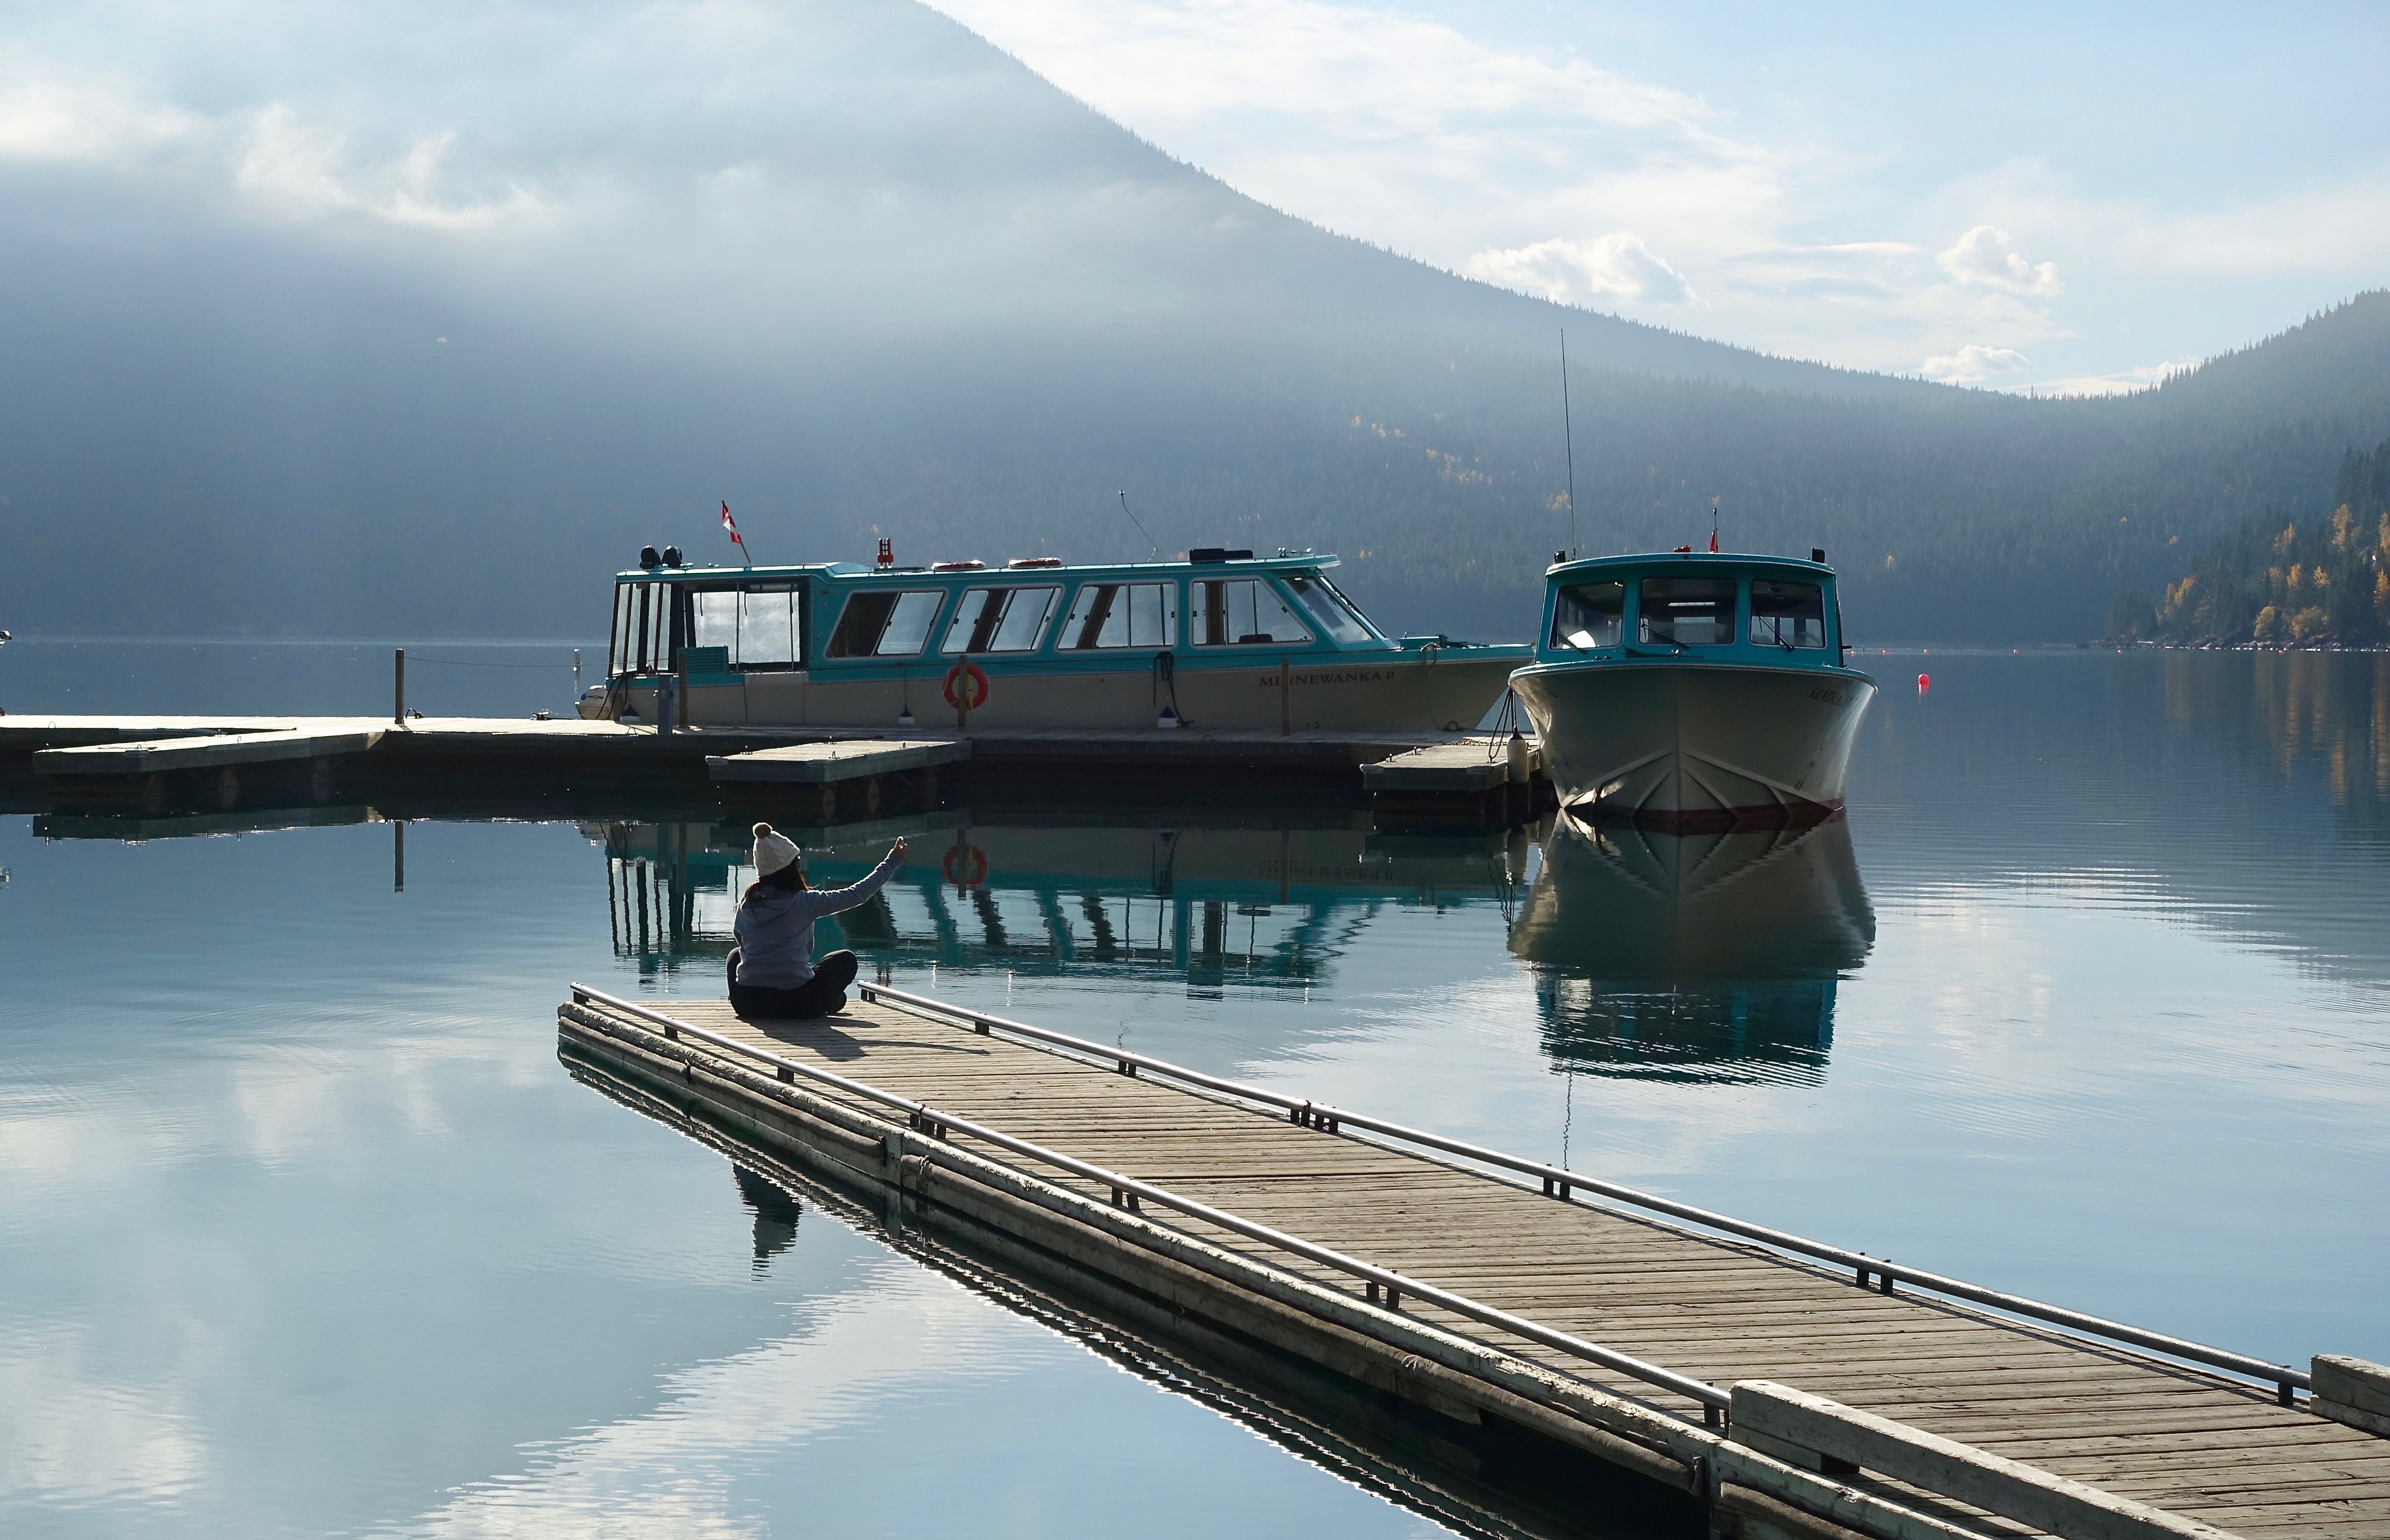
sea, water, dock, mooring, boat, bridge, lake, pier, idyllic, tranquility, reflection, vehicle, tranquil, scenic, peaceful, peace, calm, bay, harbor, marina, reservoir, waterway, ferry, boats, nonbuilding structure